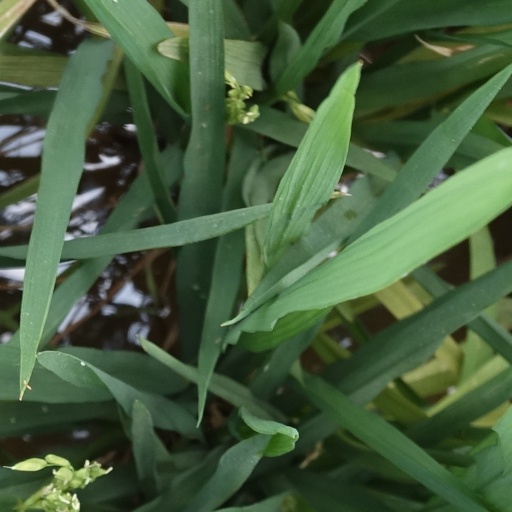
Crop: rice